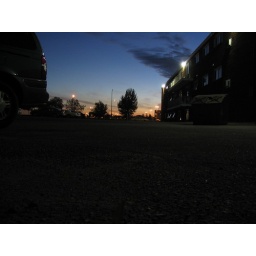
taken in a back alley just off albert street and gordon road in regina at dusk